Hormuzan

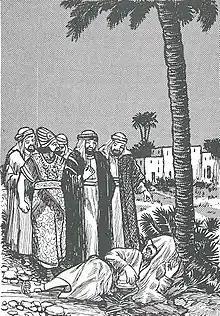
Hormuzan being brought before caliph Umar, who is found sleeping soundly in the shadow of a palm tree.

Hormuzan (Middle Persian: "Hormazdān", New Persian: ) was a Persian aristocrat who served as the governor of Khuzestan, and was one of the Sasanian military officers at the Battle of al-Qādisiyyah. He was later taken prisoner by the Muslims after the fall of Shushtar in 642. Two years later, he was accused of the assassination of the Rashidun caliph Umar, and was killed by Ubayd Allah, the deceased caliph's son.